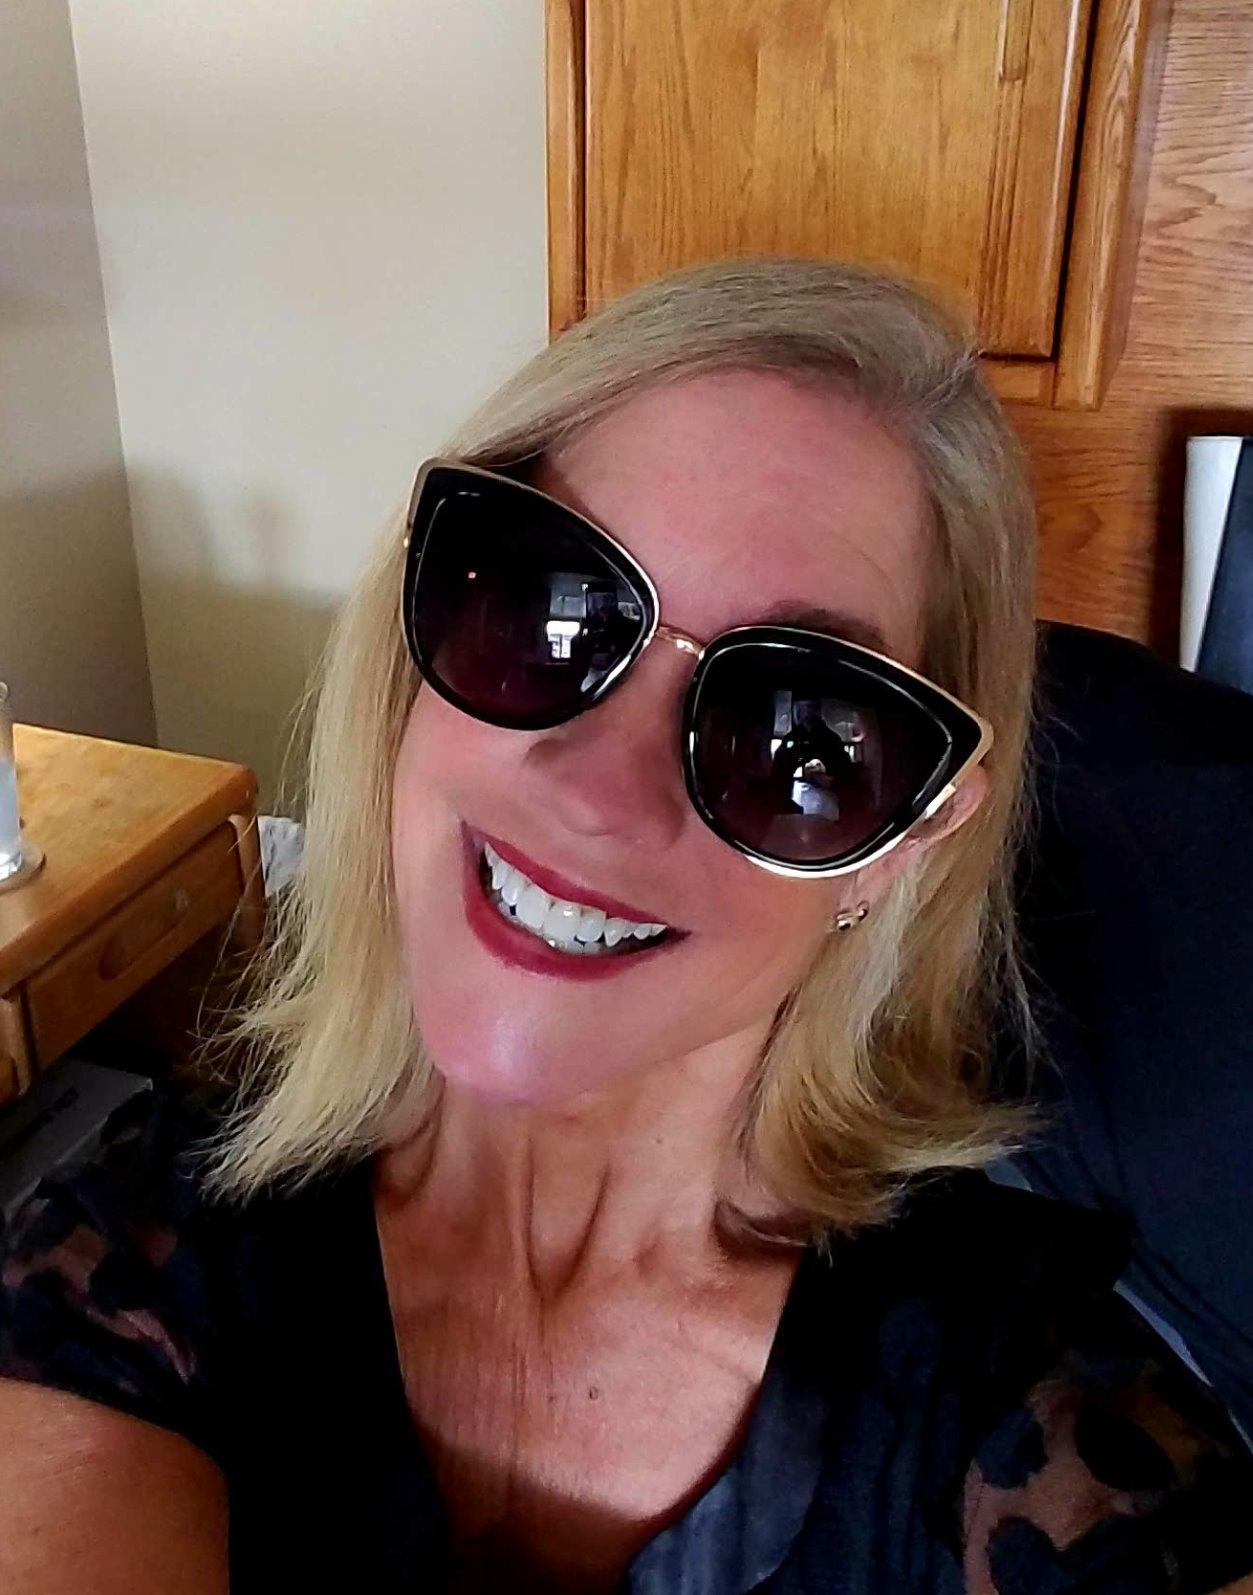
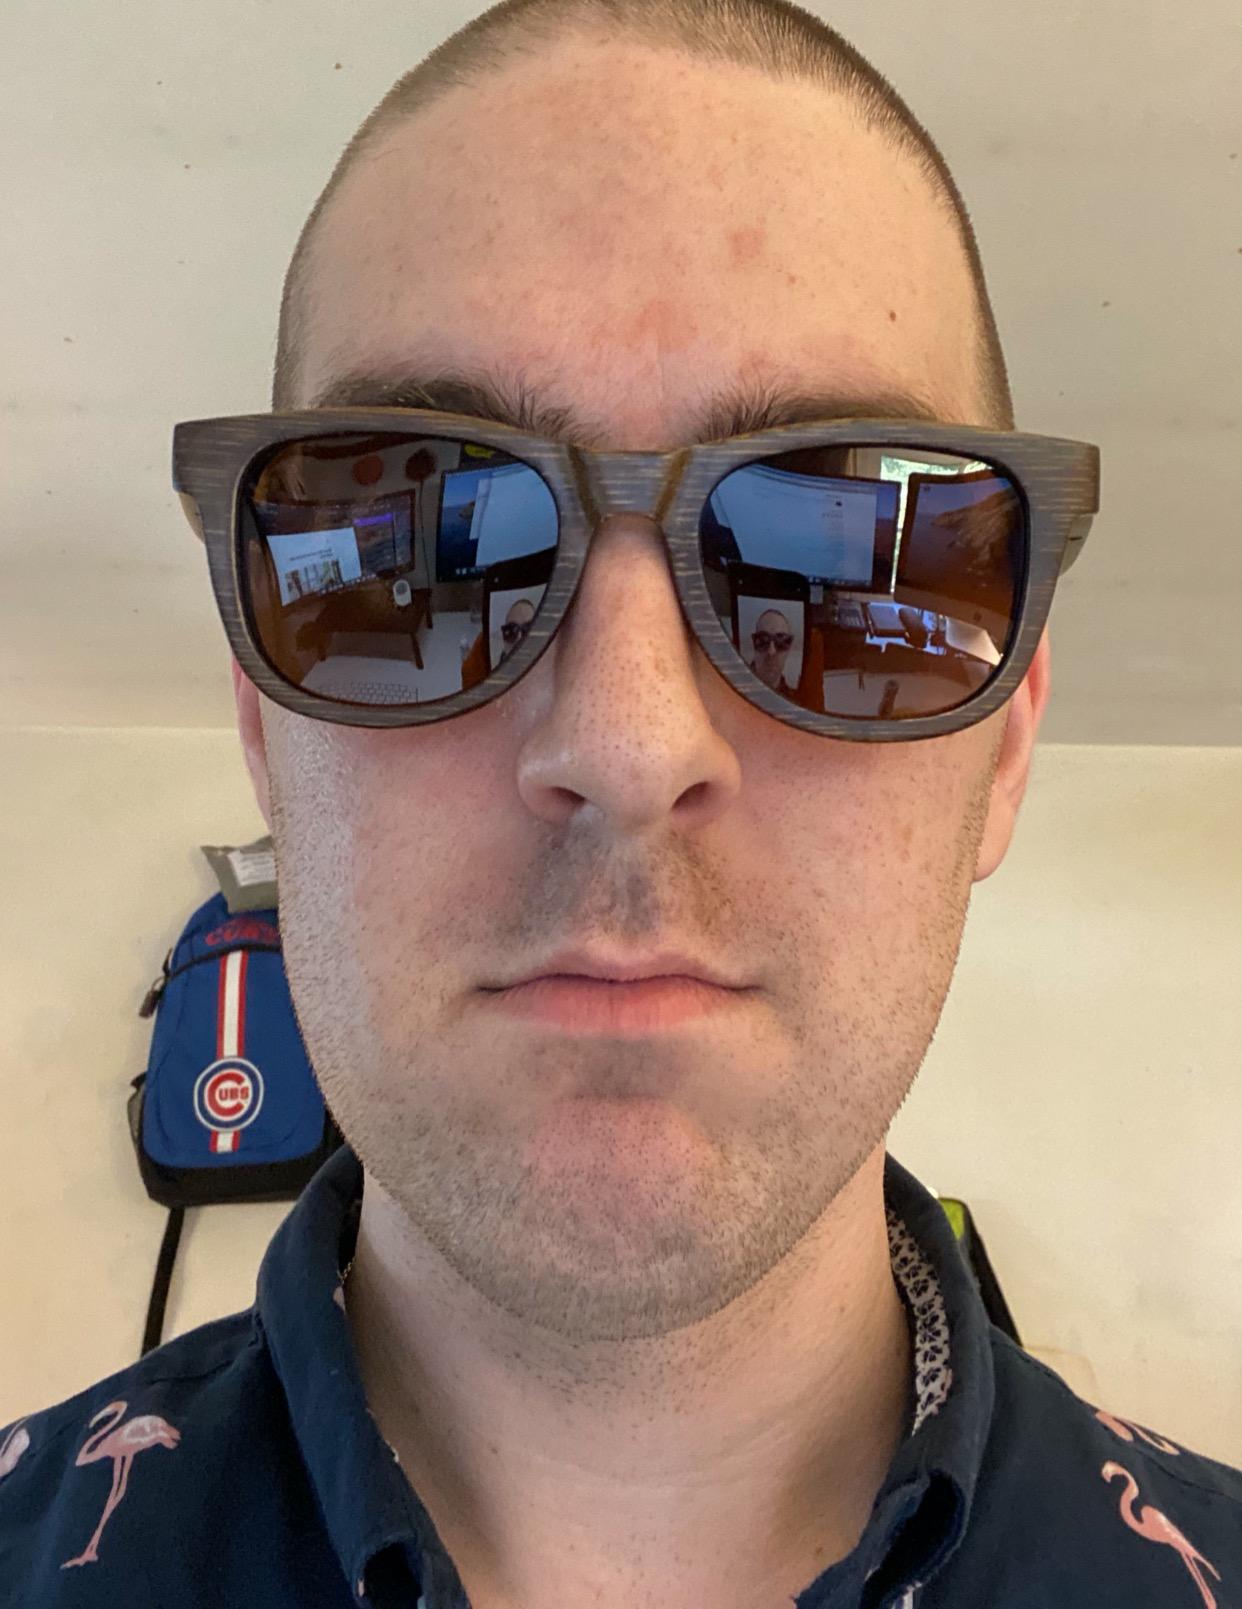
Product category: accessories_sunglasses
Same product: no